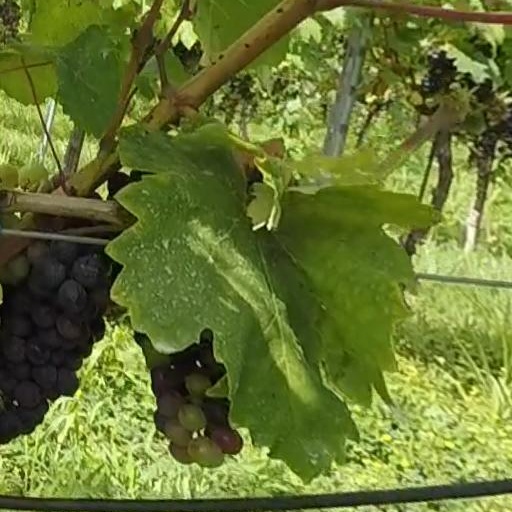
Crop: grape